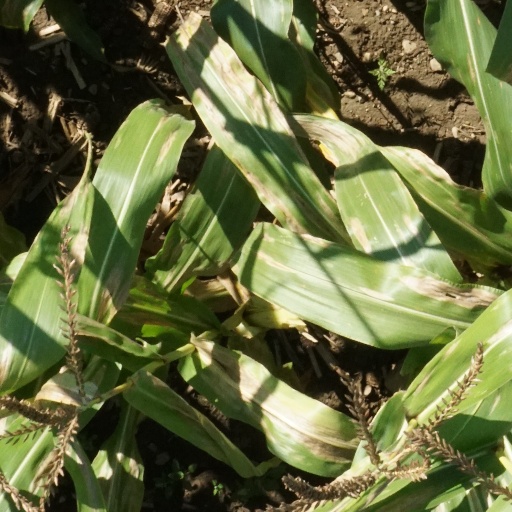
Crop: maize; corn